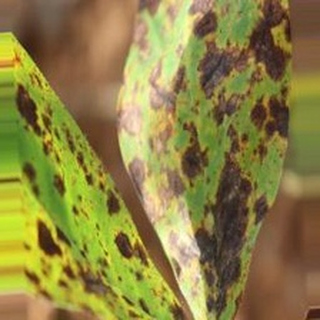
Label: groundnut_late_leaf_spot